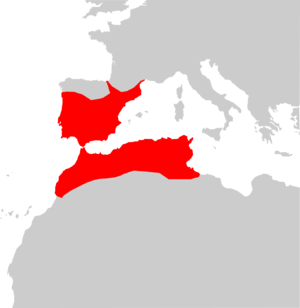
Mauremys leprosa, l'Émyde lépreuse, est une espèce de tortues de la famille des Geoemydidae.